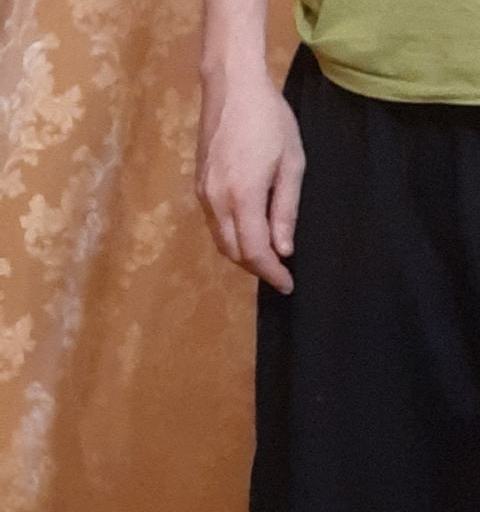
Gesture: no_gesture